Artisanal Talavera of Puebla and Tlaxcala

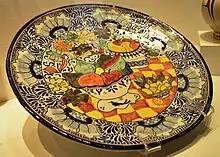
Talavera plate by Marcela Lobo

Authentic Talavera pottery mainly comes from Talavera de la Reina in Spain, and the town of San Pablo del Monte (in Tlaxcala) and the cities of Puebla, Atlixco, Cholula and Tecali, in Mexico; as the clays needed and the history of this craft are both centered there. All pieces are hand-thrown on a potter's wheel and the glazes contain tin and lead, as they have since colonial times. This glaze must craze, be slightly porous and milky-white, but not pure white. There are only six permitted colors: blue, yellow, black, green, orange and mauve, and these colors must be made from natural pigments. The painted designs have a blurred appearance as they fuse slightly into the glaze. The base, the part that touches the table, is not glazed but exposes the terra cotta underneath. An inscription is required on the bottom that contains the following information: the logo of the manufacturer, the initials of the artist and the location of the manufacturer in Puebla.